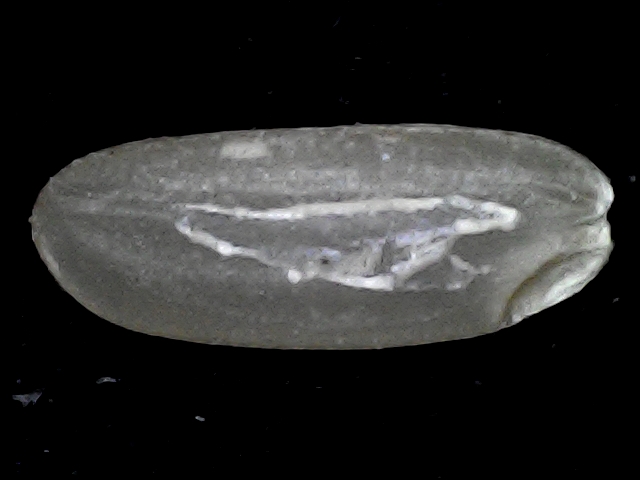
Rice variety: BD72